Rebecca Solomon

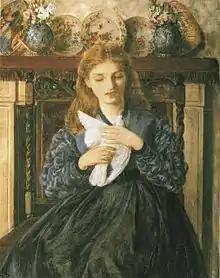
The painting: The Wounded Dove

Rebecca Solomon (London 26 September 1832 – 20 November 1886 London) was a 19th-century English Pre-Raphaelite draftsman, illustrator, engraver, and painter of social injustices. She is the second of three children who all became artists, in a prominent Jewish family.